Describe the emotion expressed in this image:  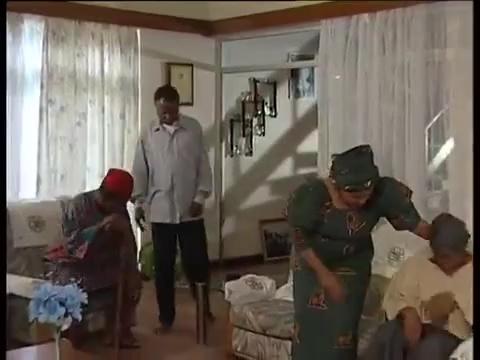
This person displays Suffering, valence and arousal with low intensity.